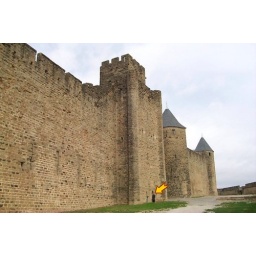
To give a sense of scale, that's Christine standing by the yellow arrow.